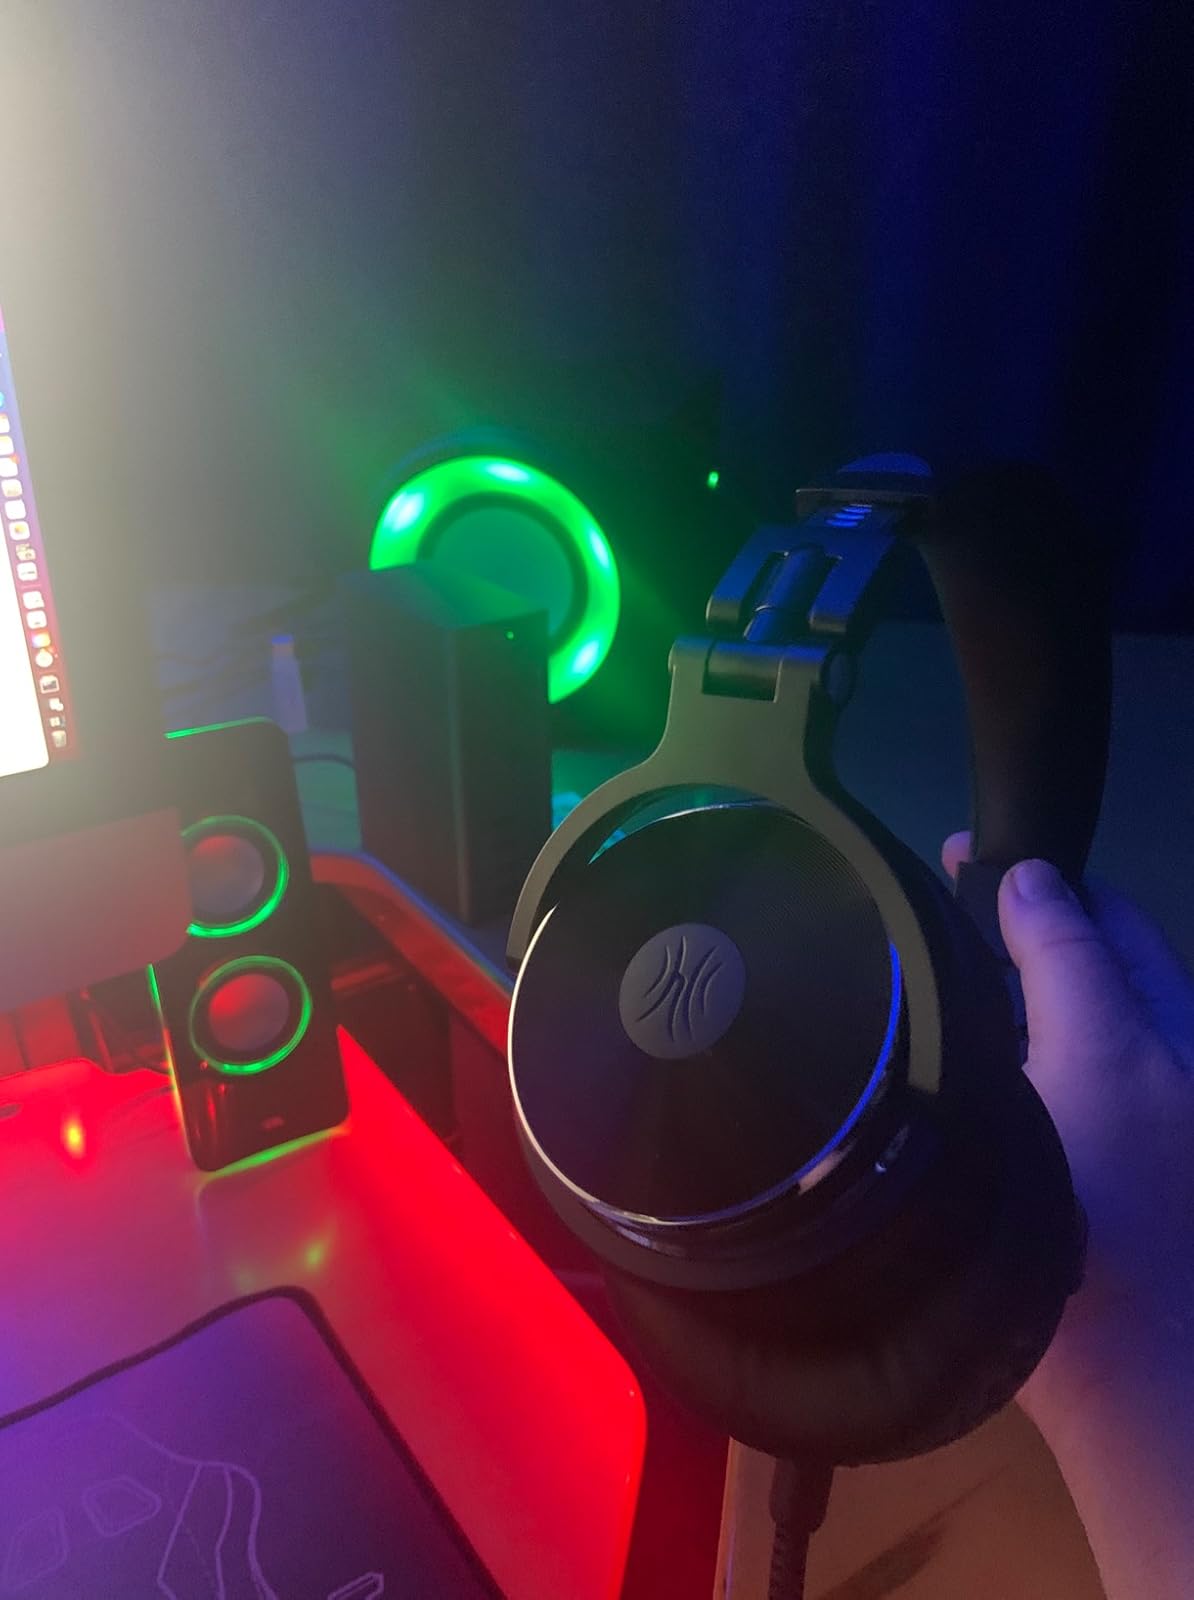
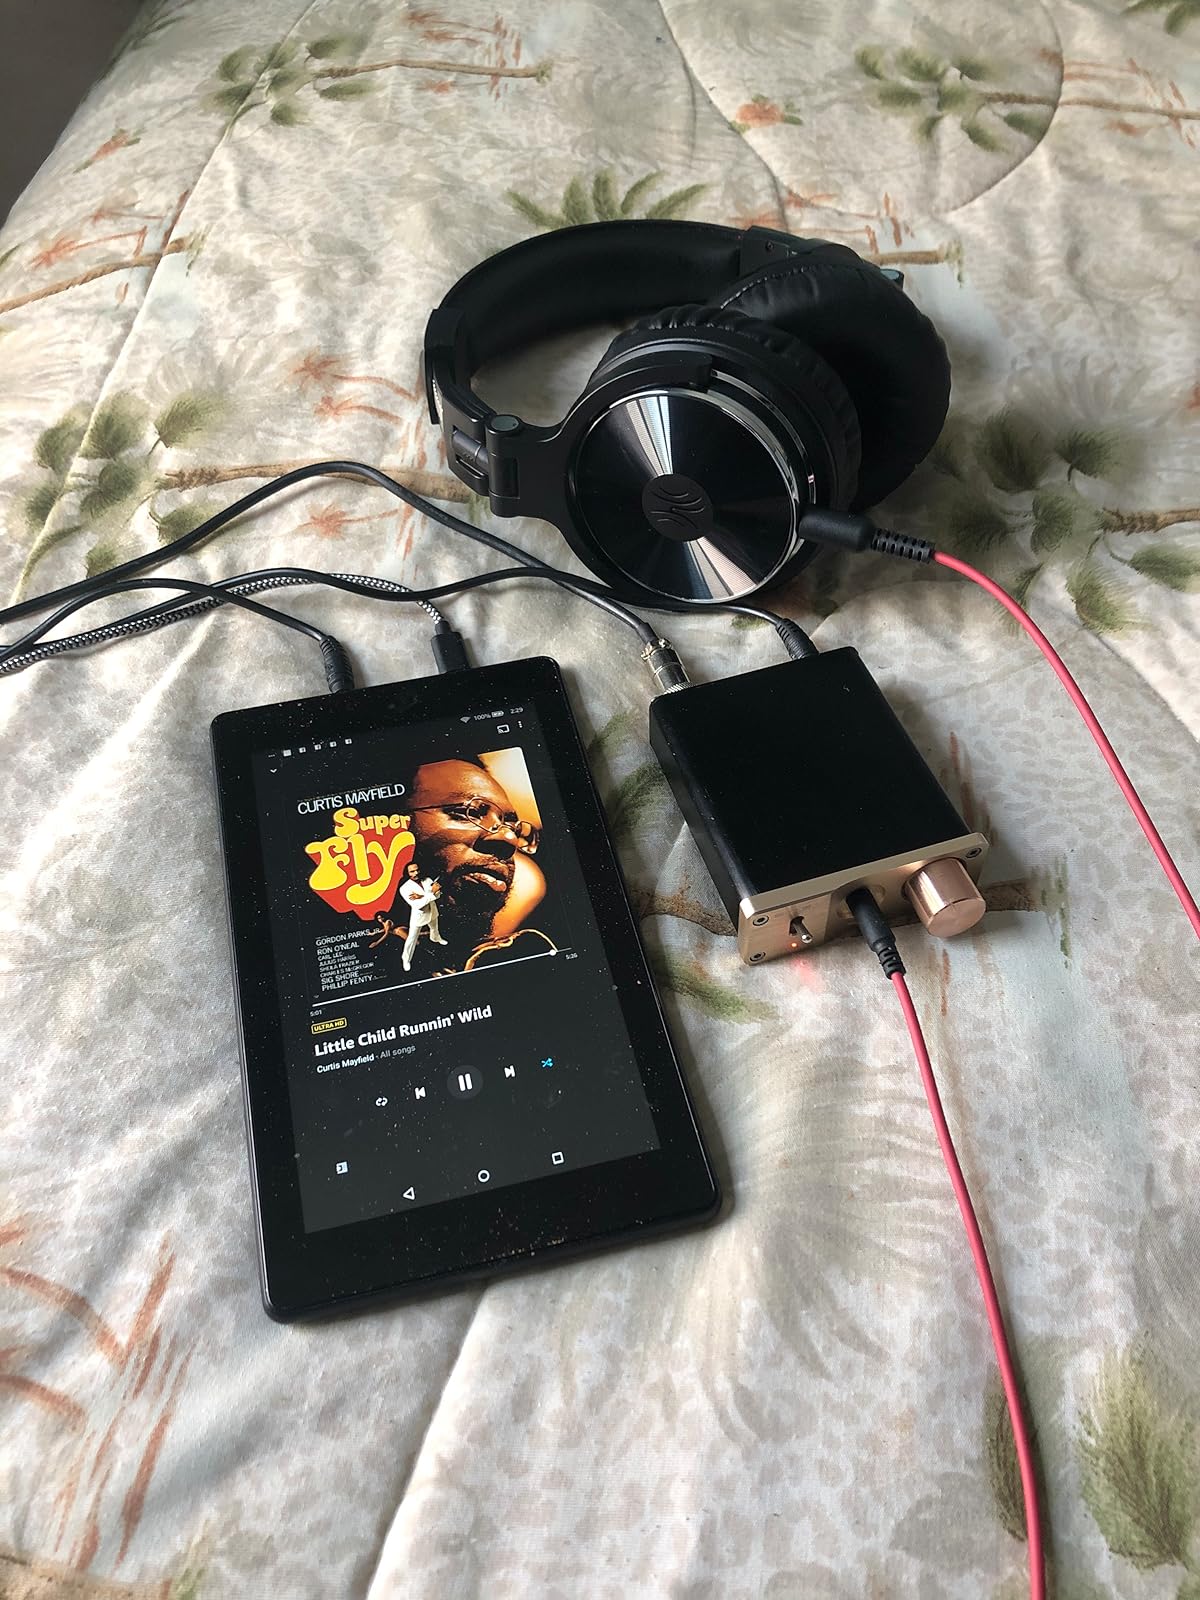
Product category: headphones
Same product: yes